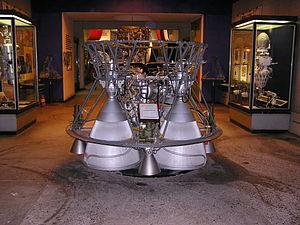
Un moteur de fusée RD-0110 équipant le deuxième étage (bloc I) des fusées Molniya et Soyouz, exposé au musée de la technologie spatiale de Saint-Pétersbourg. This photograph was taken in Museum of Space and Missile Technology (Saint Petersburg) Object location59°
Le RD-0110 est un moteur-fusée à ergols liquides russe utilisé pour propulser l'étage supérieur des lanceurs soviétiques puis russes de la famille Soyouz.